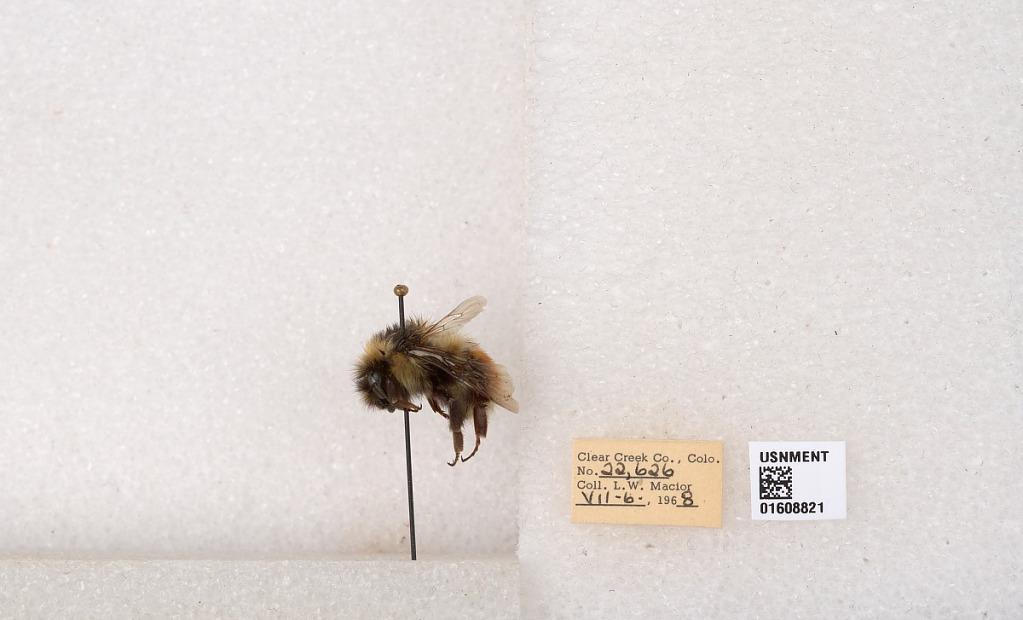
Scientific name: Bombus (Pyrobombus) sylvicola Kirby
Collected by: L. Macior
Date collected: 1968-7-6
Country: United States
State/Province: Colorado
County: Clear Creek
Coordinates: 39.6891, -105.644